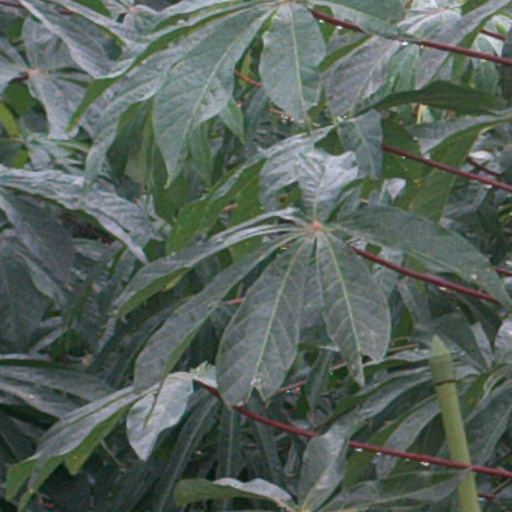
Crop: cassava